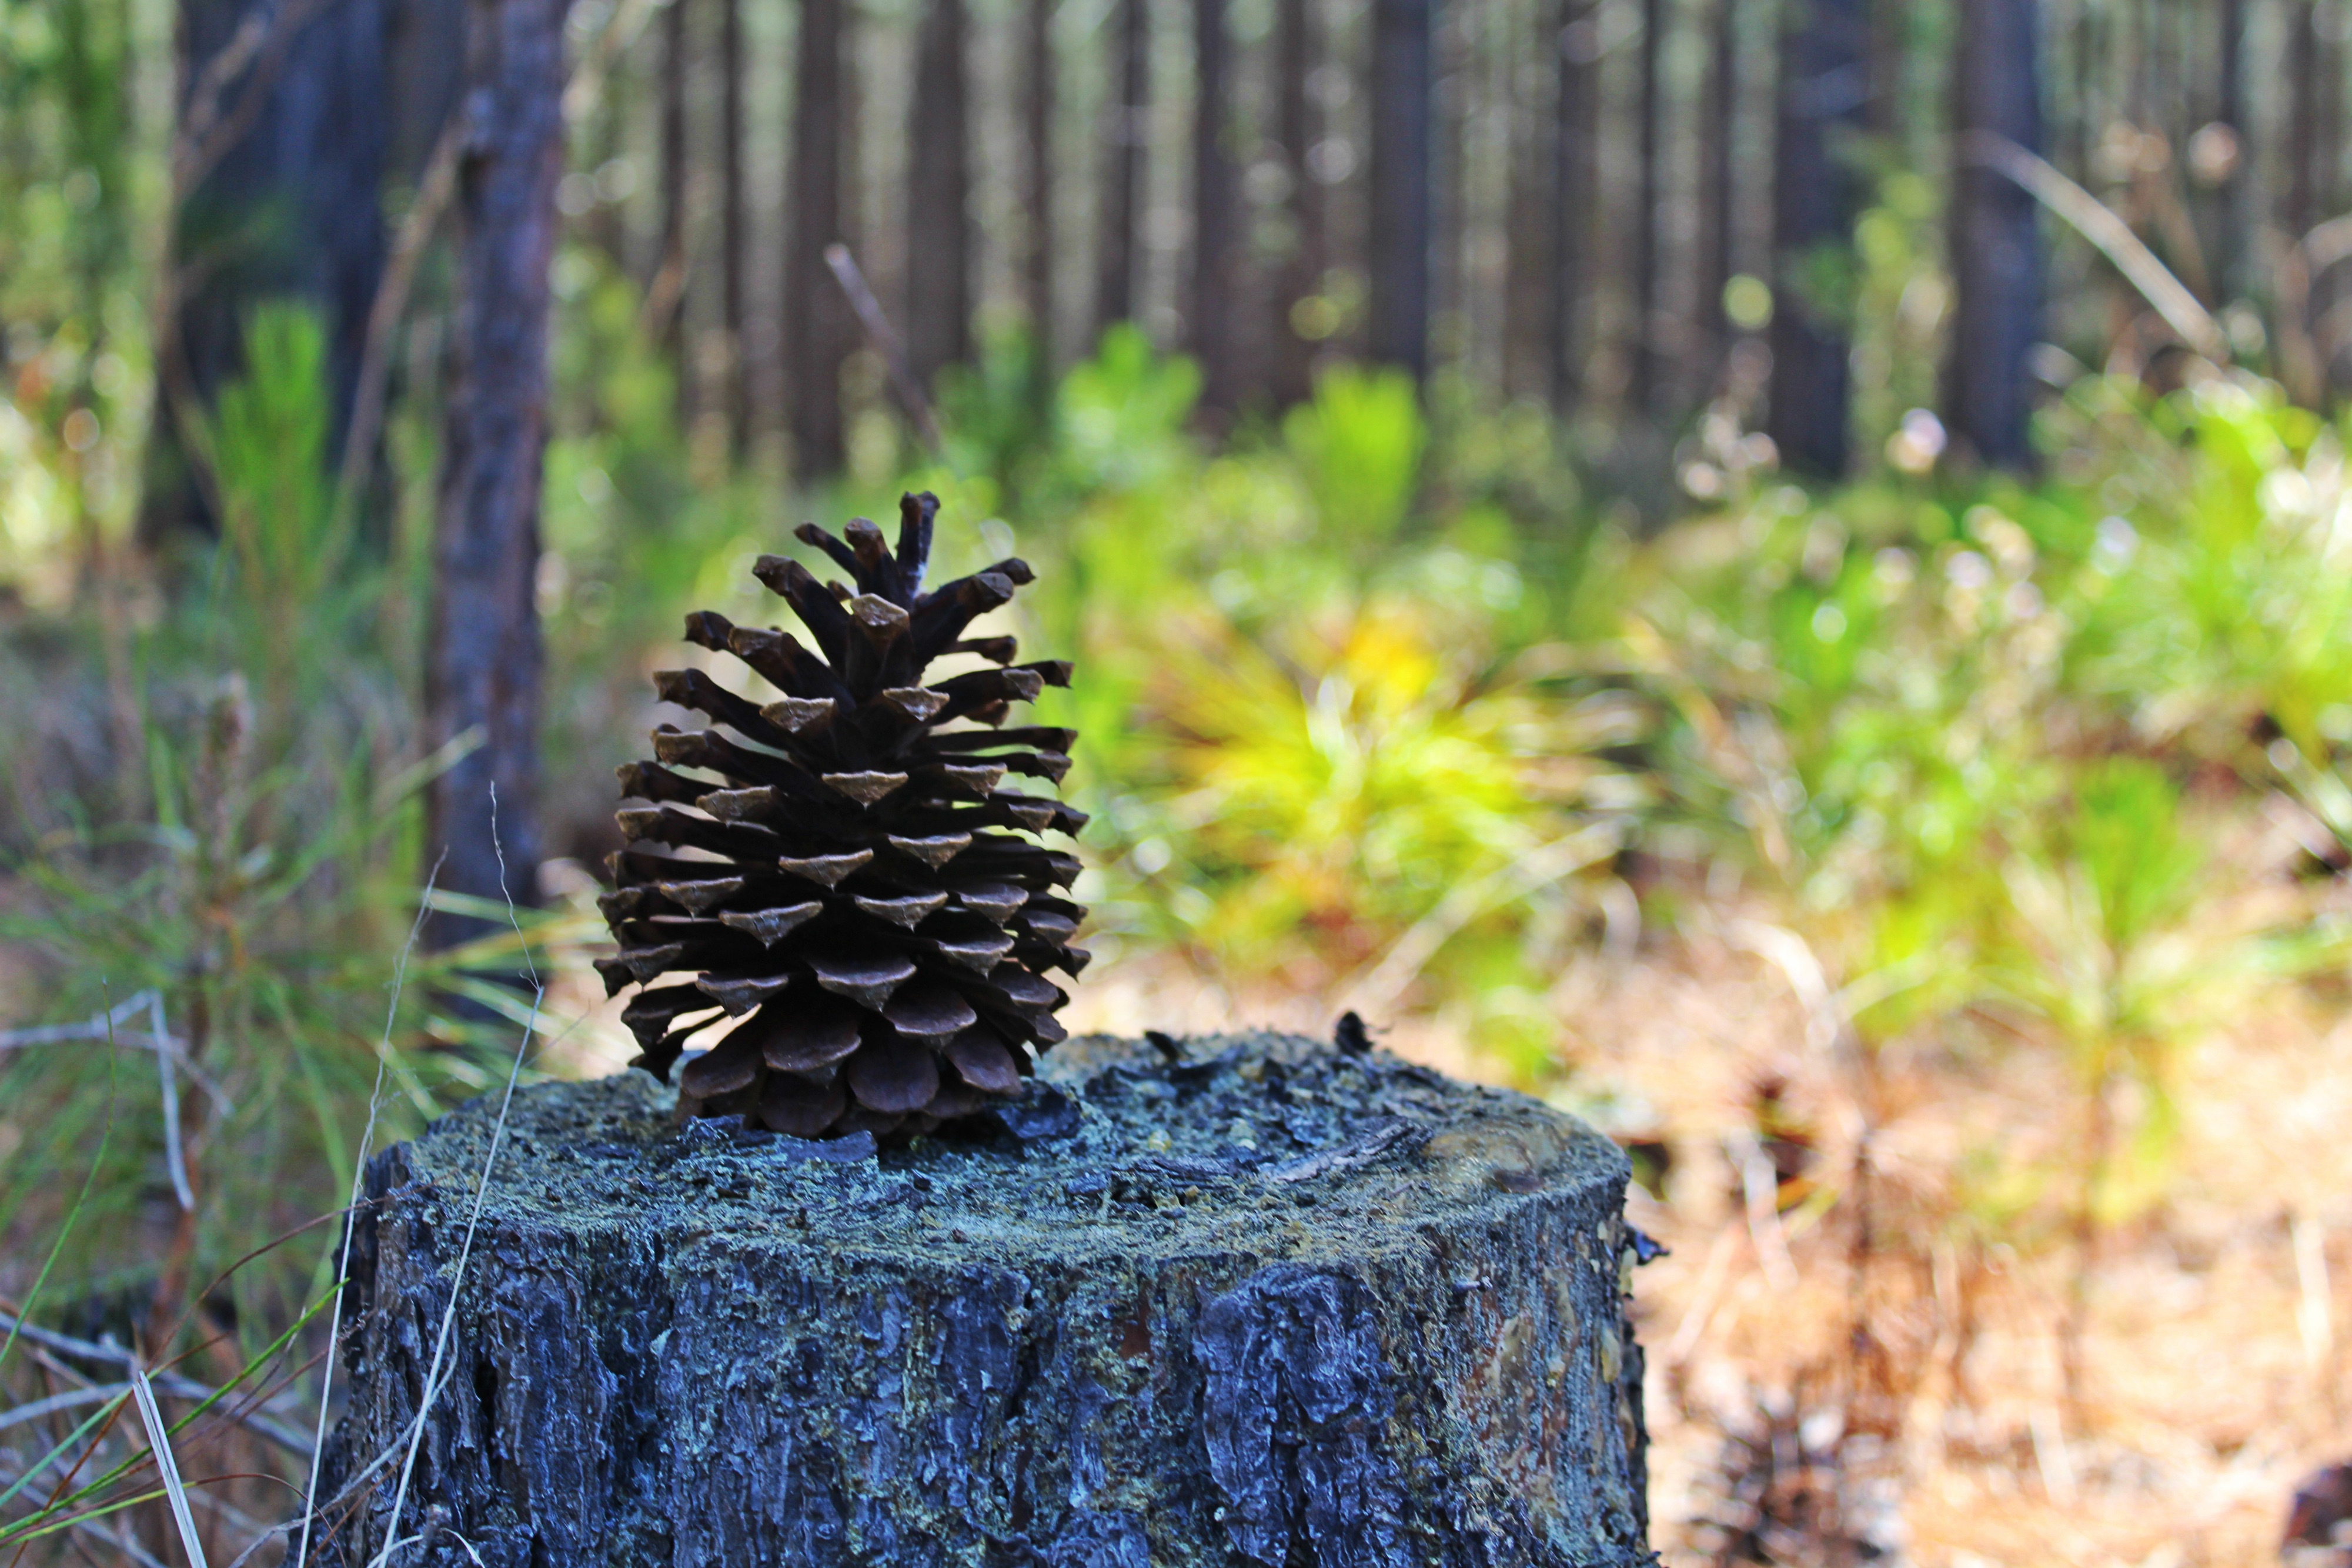
tree, nature, forest, plant, leaf, flower, trunk, autumn, botany, garden, flora, spruce, woodland, tree stump, woody plant, land plant